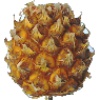
Label: pineapple_mini